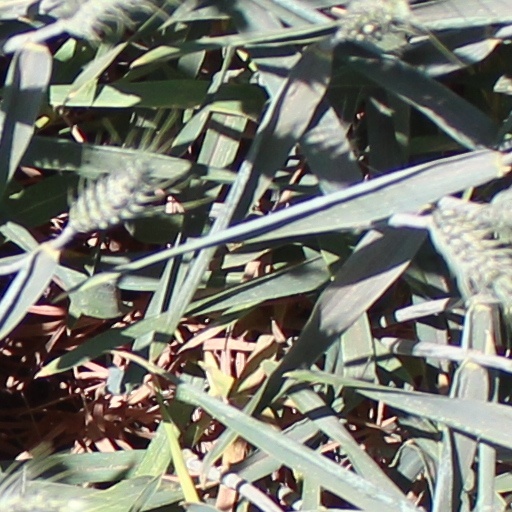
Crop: wheat